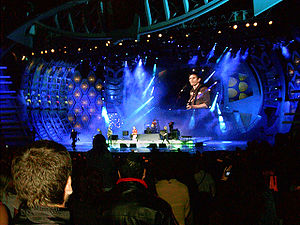
Viña del Mar / Historie
Siden 1960 har der været afholdt en årlig sangfestival i Viña del Mar. Her spiller Franz Ferdinand ved festivalen i 2006.
Viña del Mar er en by og en kommune i Chile. Byen ligger ved kysten midt på den nord-sydlige længdeakse i Valparaíso-regionen. Den langstrakte, hvide sandstrand ved Viña del Mar er en attraktion, både nationalt og internationalt, men også selve byen, hvis navn betyder "Vingården ved Stranden", tiltrækker turister, blandt andet til de mange haver og parker, der har givet den tilnavnet "La Ciudad Jardin" – "Havernes By". Med sine 286.931 indbyggere er Viña del Mar Chiles fjerdestørste by, og med sin beliggenhed tæt på landets vigtigste havneby, Valparaíso, er den efterhånden vokset sammen med denne i et byområde, der kaldes Gran Valparaíso.